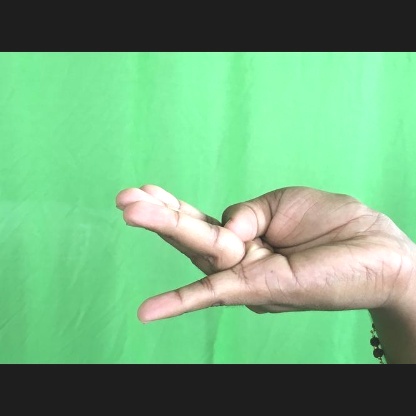
Mudra: Chaturam